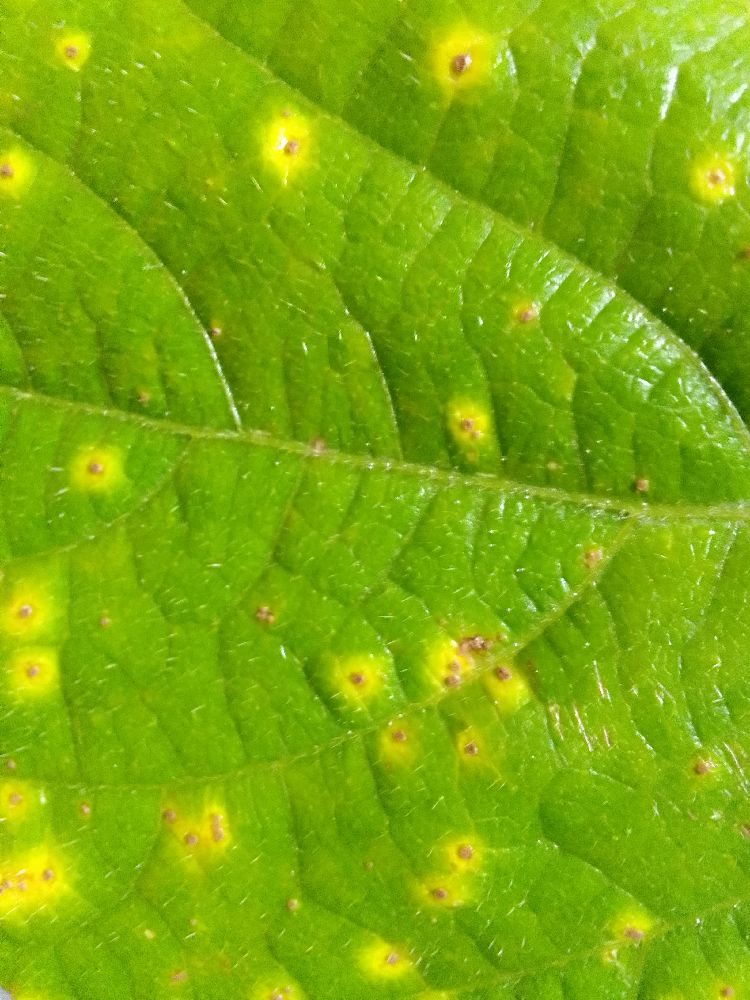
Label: rust